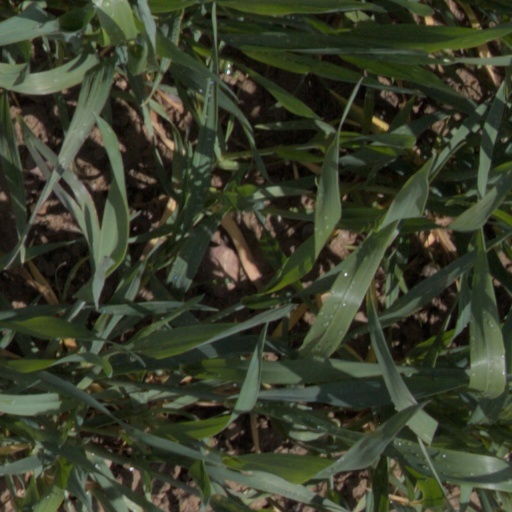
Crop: wheat